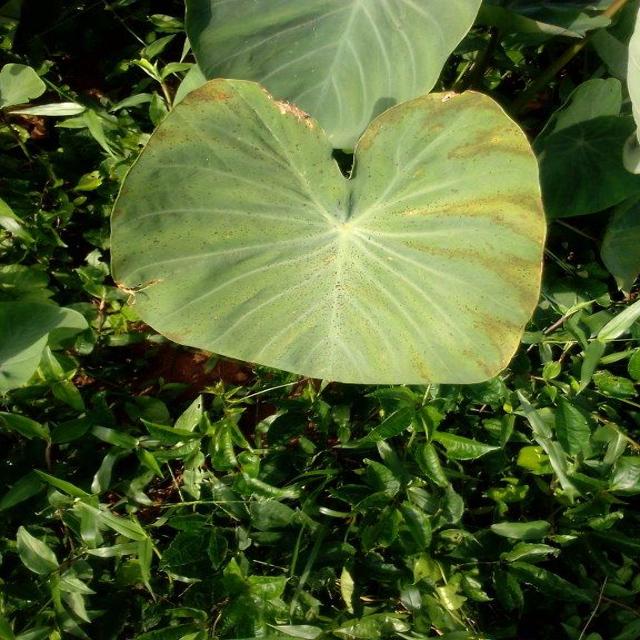
Label: Mid_Blight